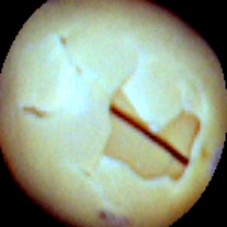
Label: Skin-damaged